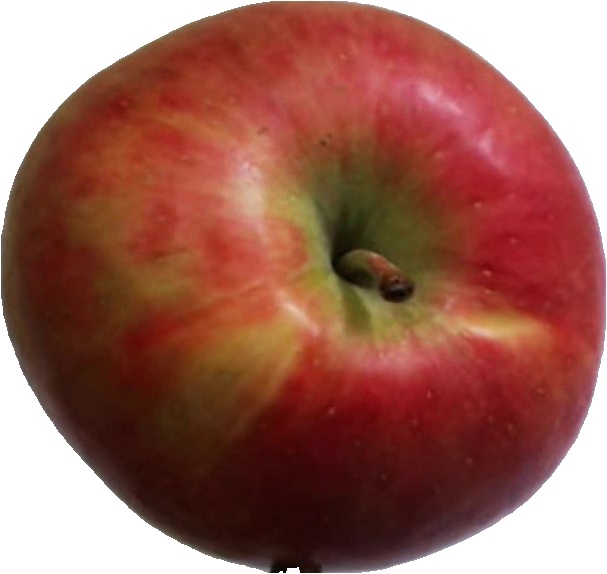
Label: apple_crimson_snow_1